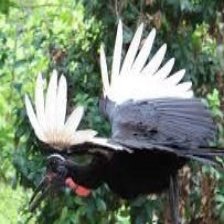
Species: ABYSSINIAN GROUND HORNBILL
Scientific name: BUCORVUS ABYSSINICUS
ImageNet parent category: hornbill